Boeing B-29 Superfortress

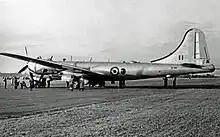
Royal Air Force Washington B.1 of No. 90 Squadron RAF based at RAF Marham

"Enola Gay", flown by Colonel Paul Tibbets, dropped the first bomb, called Little Boy, on Hiroshima on 6 August 1945. "Enola Gay" is fully restored and on display at the Smithsonian's Steven F. Udvar-Hazy Center, outside Dulles Airport near Washington, D.C. "Bockscar", piloted by Major Charles W. Sweeney, dropped the second bomb, called Fat Man, on Nagasaki three days later. "Bockscar" is on display at the National Museum of the United States Air Force.